SmartMedia

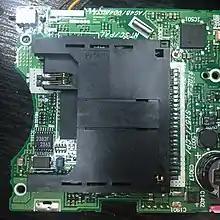
SmartMedia card slot on the PCB of a digital camera

A small circle on one side of the SmartMedia card could be covered with a metallic sticker to make the card read-only unless or until the sticker was removed.